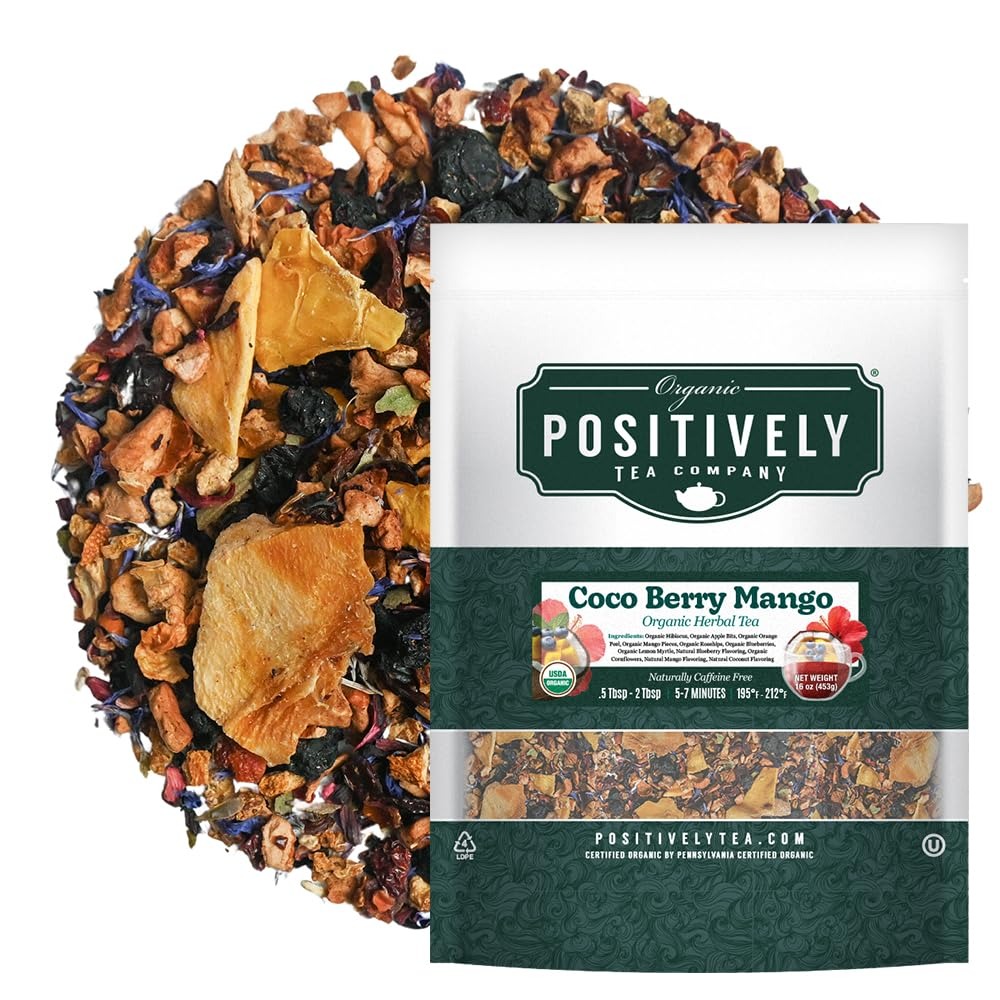
Item Name: Organic Positively Tea Company, Coco Berry Mango, Herbal Tea, Loose Leaf, 16 Ounce
Bullet Point 1: With naturally caffeine-free hibiscus, Organic Coco Berry Mango has juicy flavor with bursts of blueberry, coconut and mango.
Bullet Point 2: TEA TYPE: Organic Herbal Tea, CAFFEINE LEVEL: Caffeine Free, TASTING NOTES: Tropical, Fruity, Tart, CERTIFICATION: USDA Certified Organic
Bullet Point 3: INGREDIENTS - Organic Hibiscus, Organic Apple Bits, Organic Orange Peel, Organic Mango Pieces, Organic Rosehips, Organic Blueberries, Organic Lemon Myrtle, Natural Blueberry Flavoring, Organic Cornflowers, Natural Mango Flavoring, Natural Coconut Flavoring
Bullet Point 4: SERVINGS - 1 pound of Organic Coco Berry Mango Herbal Tea will yield approximately 150 - 240 cups of tea, depending on brewing measurements.
Bullet Point 5: BENEFITS - Our organic loose leaf Coco Berry Mango Herbal Tea is naturally high in antioxidants, vitamins, minerals, is naturally caffeine free, and contains no additives, preservatives or colorants - simply naturally derived flavors and positivi-tea!
Product Description: We're ready for warmer weather with this stunning tropical blend of organic fruit and herbs. With naturally caffeine-free hibiscus, Organic Coco Berry Mango has juicy flavor with bursts of blueberry, coconut and mango. Excellent for summer iced tea or hot tea (when you're dreaming of sunshine).Brewing Instructions: Steep at 195°F - 212°F for 5 - 7 minutesPositively Tea is a USDA Certified Organic tea company specializing in high quality, specialty loose leaf teas from around the world. All of our teas are curated with incredible passion and positivity. With over 70 varieties of organic tea to choose from, we offer a positively delicious and organic tea selection to satisfy any tea craving, and perfect for every step of your tea journey. All of our USDA Certified Organic teas are fresh, free of artificial flavors, harsh chemicals and GMOs. Discover the power of tea in its purest form.
Value: 16.0
Unit: Ounce

Price: 30.99